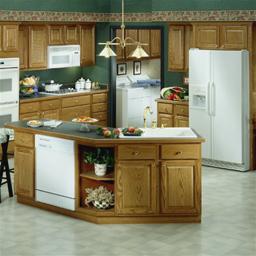
Room type: kitchen